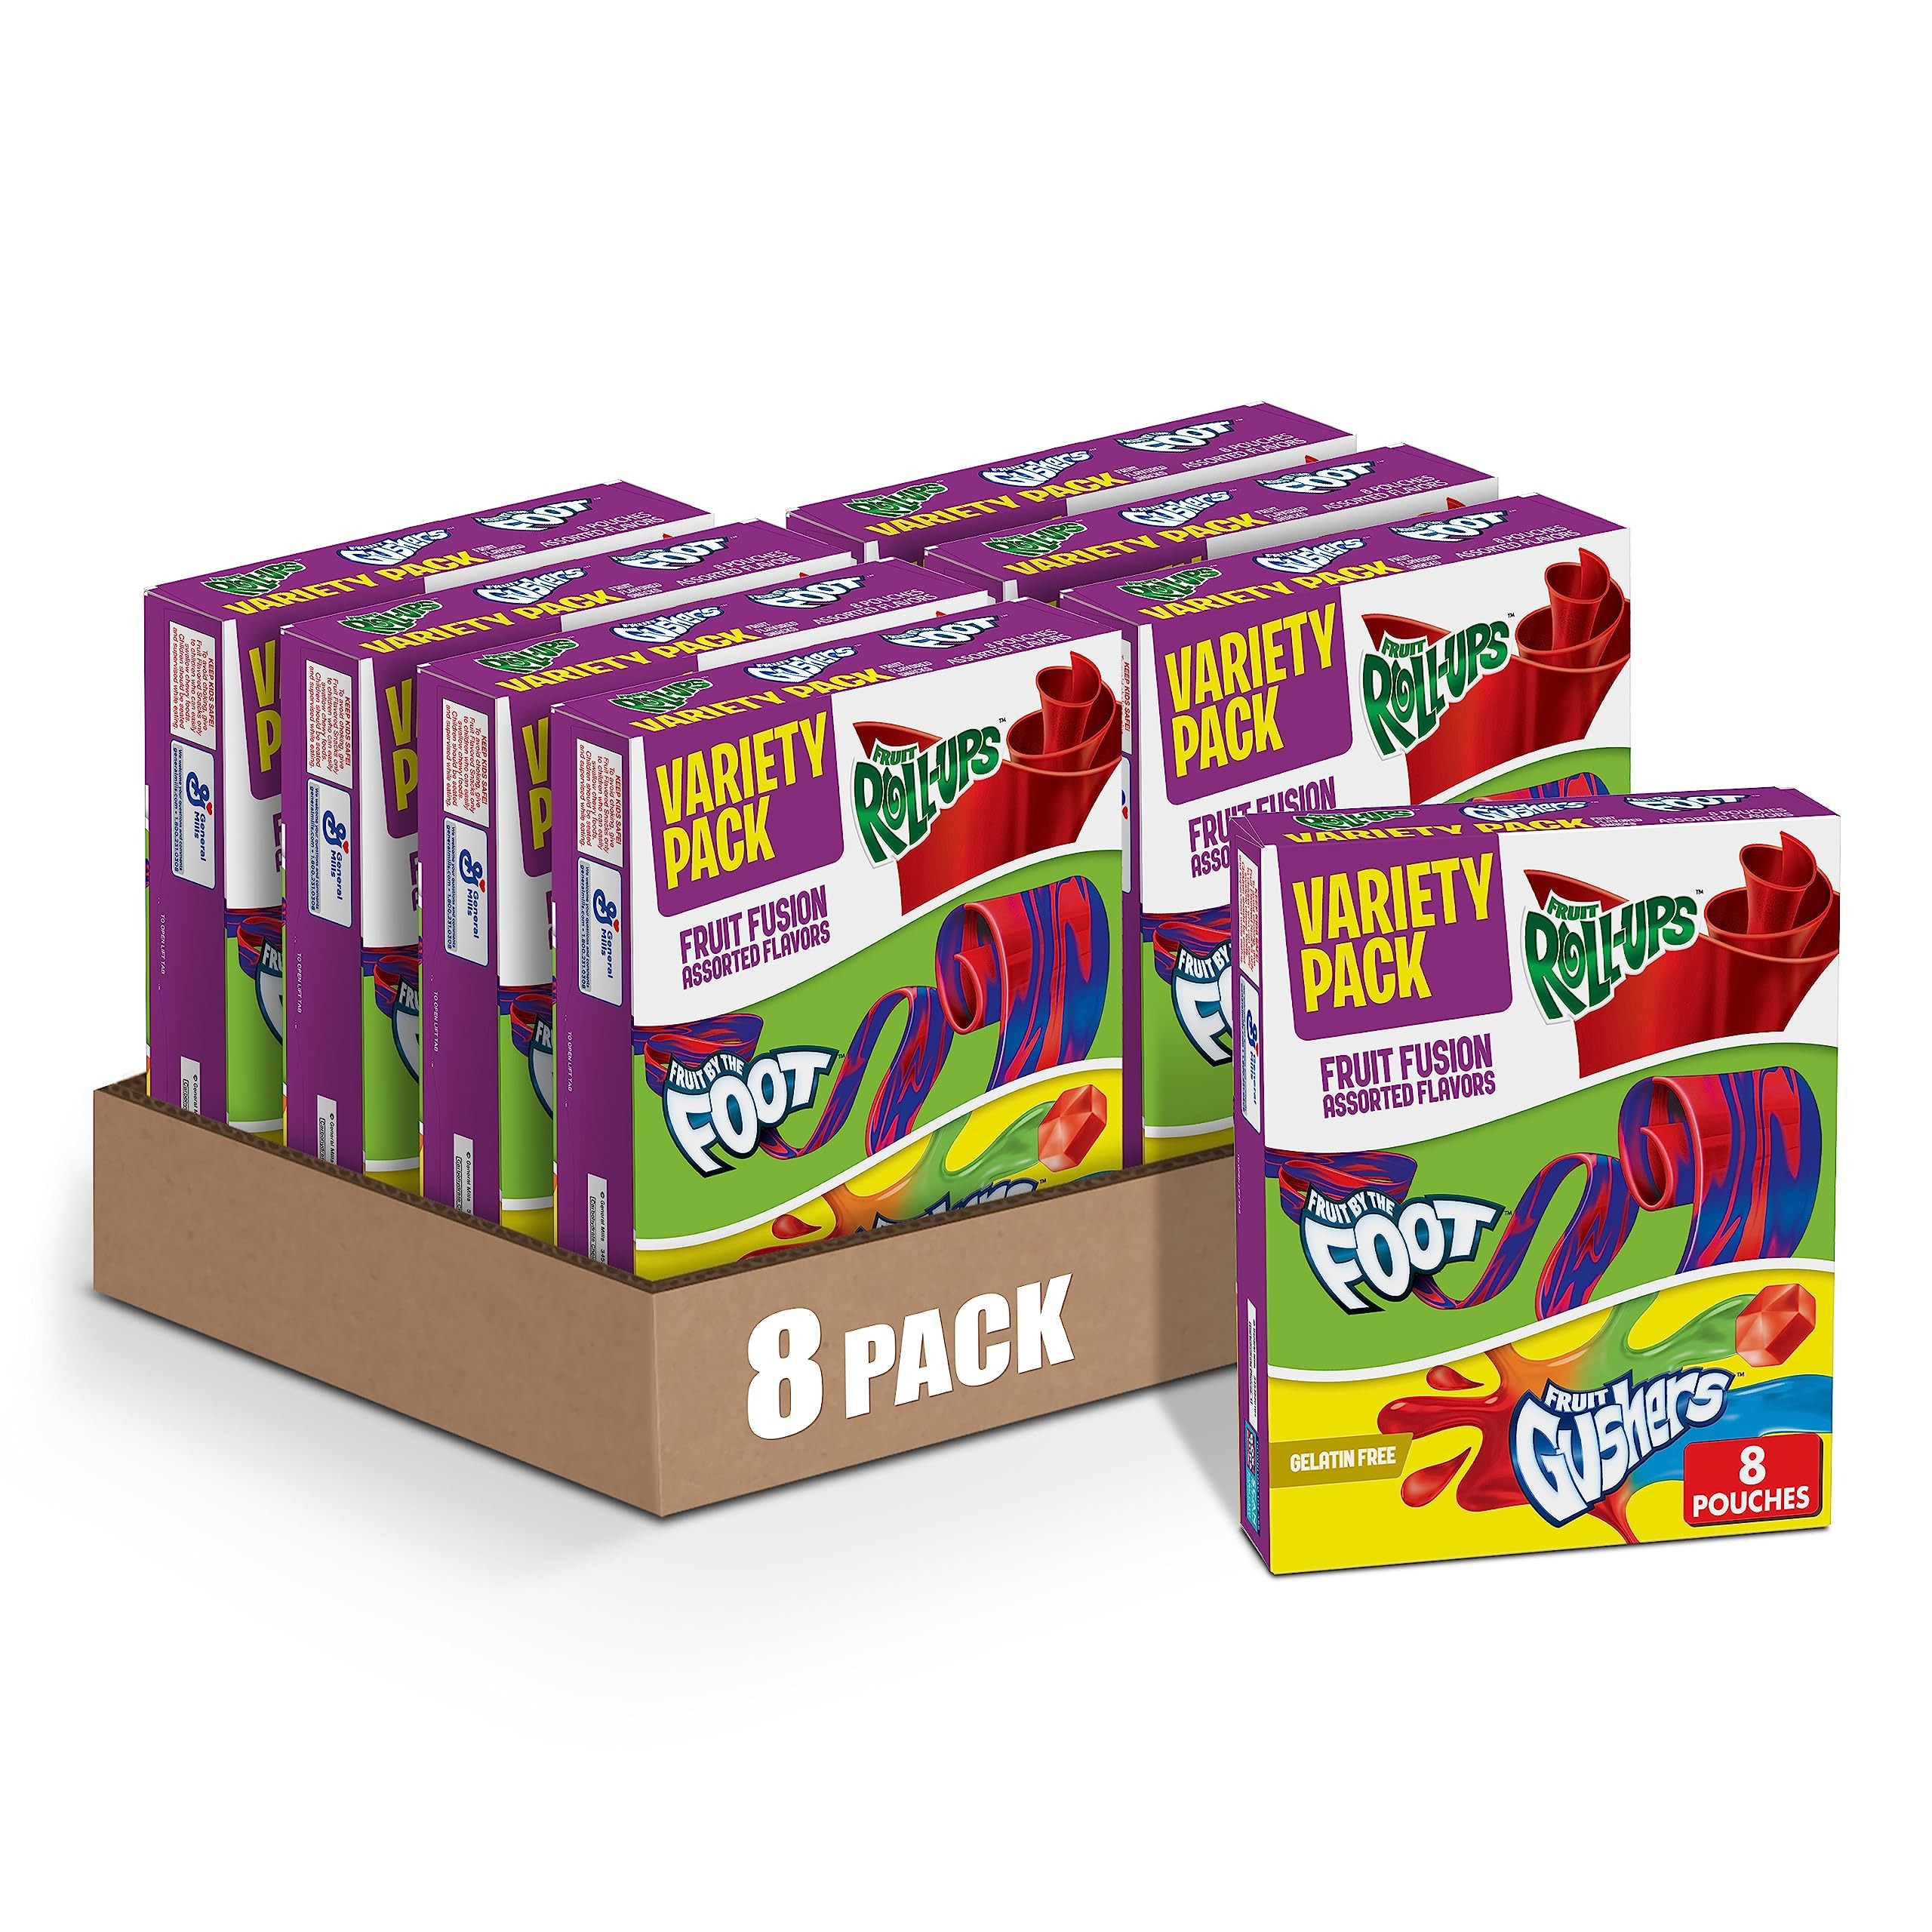
Item Name: Fruit Roll-Ups, Fruit by the Foot, Gushers Fruit Flavored Snacks Variety Pack, Gluten Free, 8 Ct, 5.1 oz (Pack of 8)
Bullet Point 1: FRUIT FLAVORED SNACKS: Variety Pack features your favorite Fruit Flavored Snacks - Fruit Roll-Ups, Fruit by the Foot, and Gushers; With wild flavors and colors, the possibilities for fun are endless
Bullet Point 2: FUN KIDS SNACK: These snack pouches are the perfect treat to include in a packed school lunch box
Bullet Point 3: GLUTEN FREE: Tasty gummy treats are made without gluten and a good source of vitamin C; Ideal pantry staples
Bullet Point 4: ON THE GO SNACK: These fruit flavored snacks and fruit flavored strips are a quick and easy go-to; Treats every member of the family can enjoy
Bullet Point 5: CONTAINS: Eight 5.1 oz Variety Pack of Fruit Roll-Ups, Fruit by the Foot, and Gushers Fruit Flavored Snacks; 8 count per box
Value: 8.0
Unit: count

Price: 7.865